Jamaica

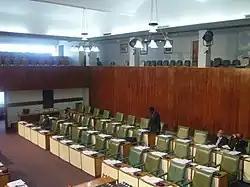
Inside the Jamaican Parliament

In 1907, Jamaica was struck by an earthquake which, together with the subsequent fire, resulted in considerable destruction in Kingston and caused the deaths of between 800 and 1,000 people.